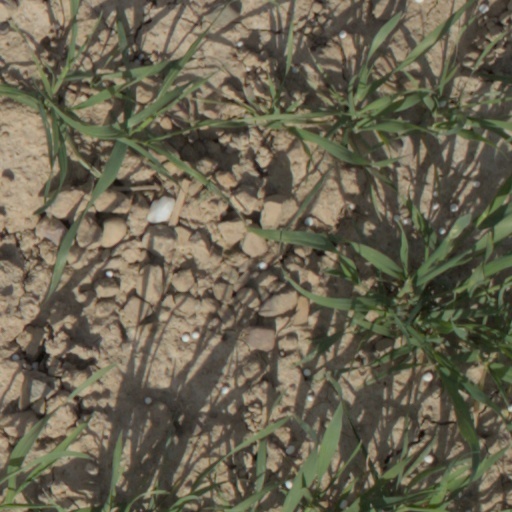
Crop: wheat